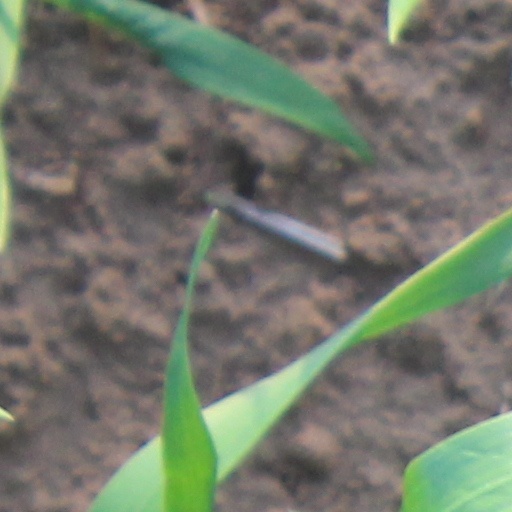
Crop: wheat